NGC 1160

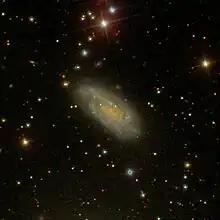
NGC 1160 (SDSS)

NGC 1160 is a spiral galaxy approximately 116 million light-years away from Earth in the constellation of Perseus. It was discovered, along with NGC 1161, by English astronomer William Herschel on October 7, 1784.